Joroo Ka Ghulam

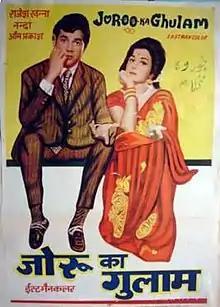

Joroo Ka Ghulam ("Wife's Slave") is a 1972 Hindi-language comedy film. Directed by A. Bhimsingh, it stars Rajesh Khanna, Nanda, Om Prakash, Ramesh Deo and Jayshree T. The music is by Kalyanji Anandji. The movie was remade in Kannada as "Anukoolakkobba Ganda". The duo of Nanda and Khanna had worked in the thriller "The Train" and the suspense drama "Ittefaq" (1969). This was the pair's third film and it was hit at the box office.